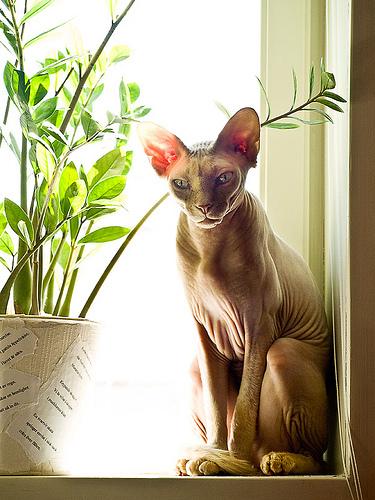
Breed: Sphynx